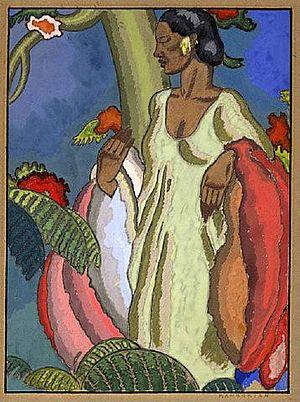
La gouache est une peinture à l'eau, comme l'aquarelle, mais couvrante et opaque. Le liant ou le solvant utilisé pour cette peinture est traditionnellement l'eau gommée et elle se dilue à l’eau. La gouache est donc une peinture à la détrempe.